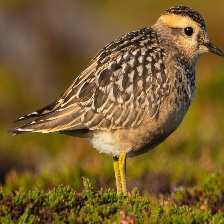
Species: INLAND DOTTEREL
Scientific name: CHARADRIUS AUSTRALIS